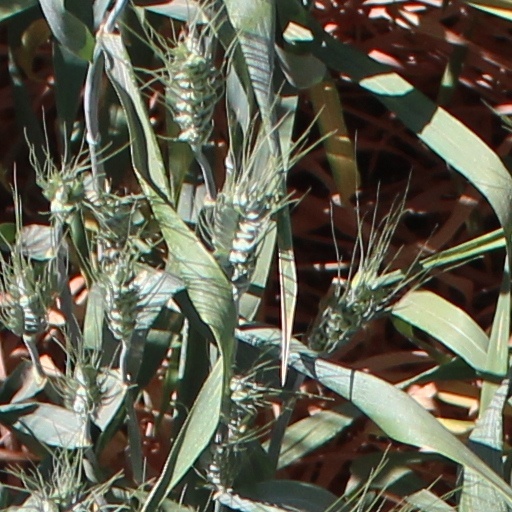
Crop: wheat